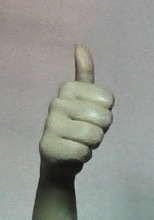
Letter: aleff